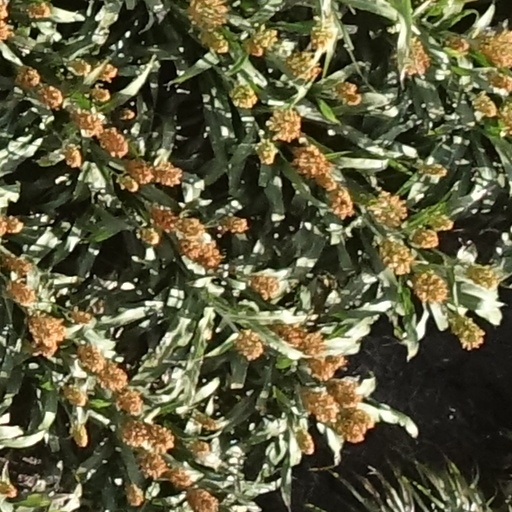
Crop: sorghum